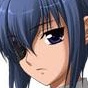
Portrait style: Anime Portrait